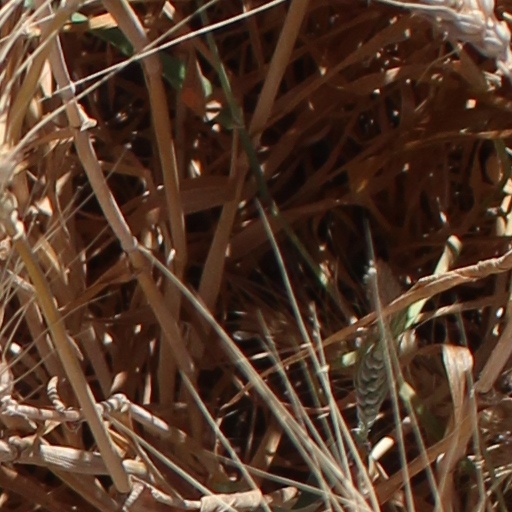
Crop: wheat